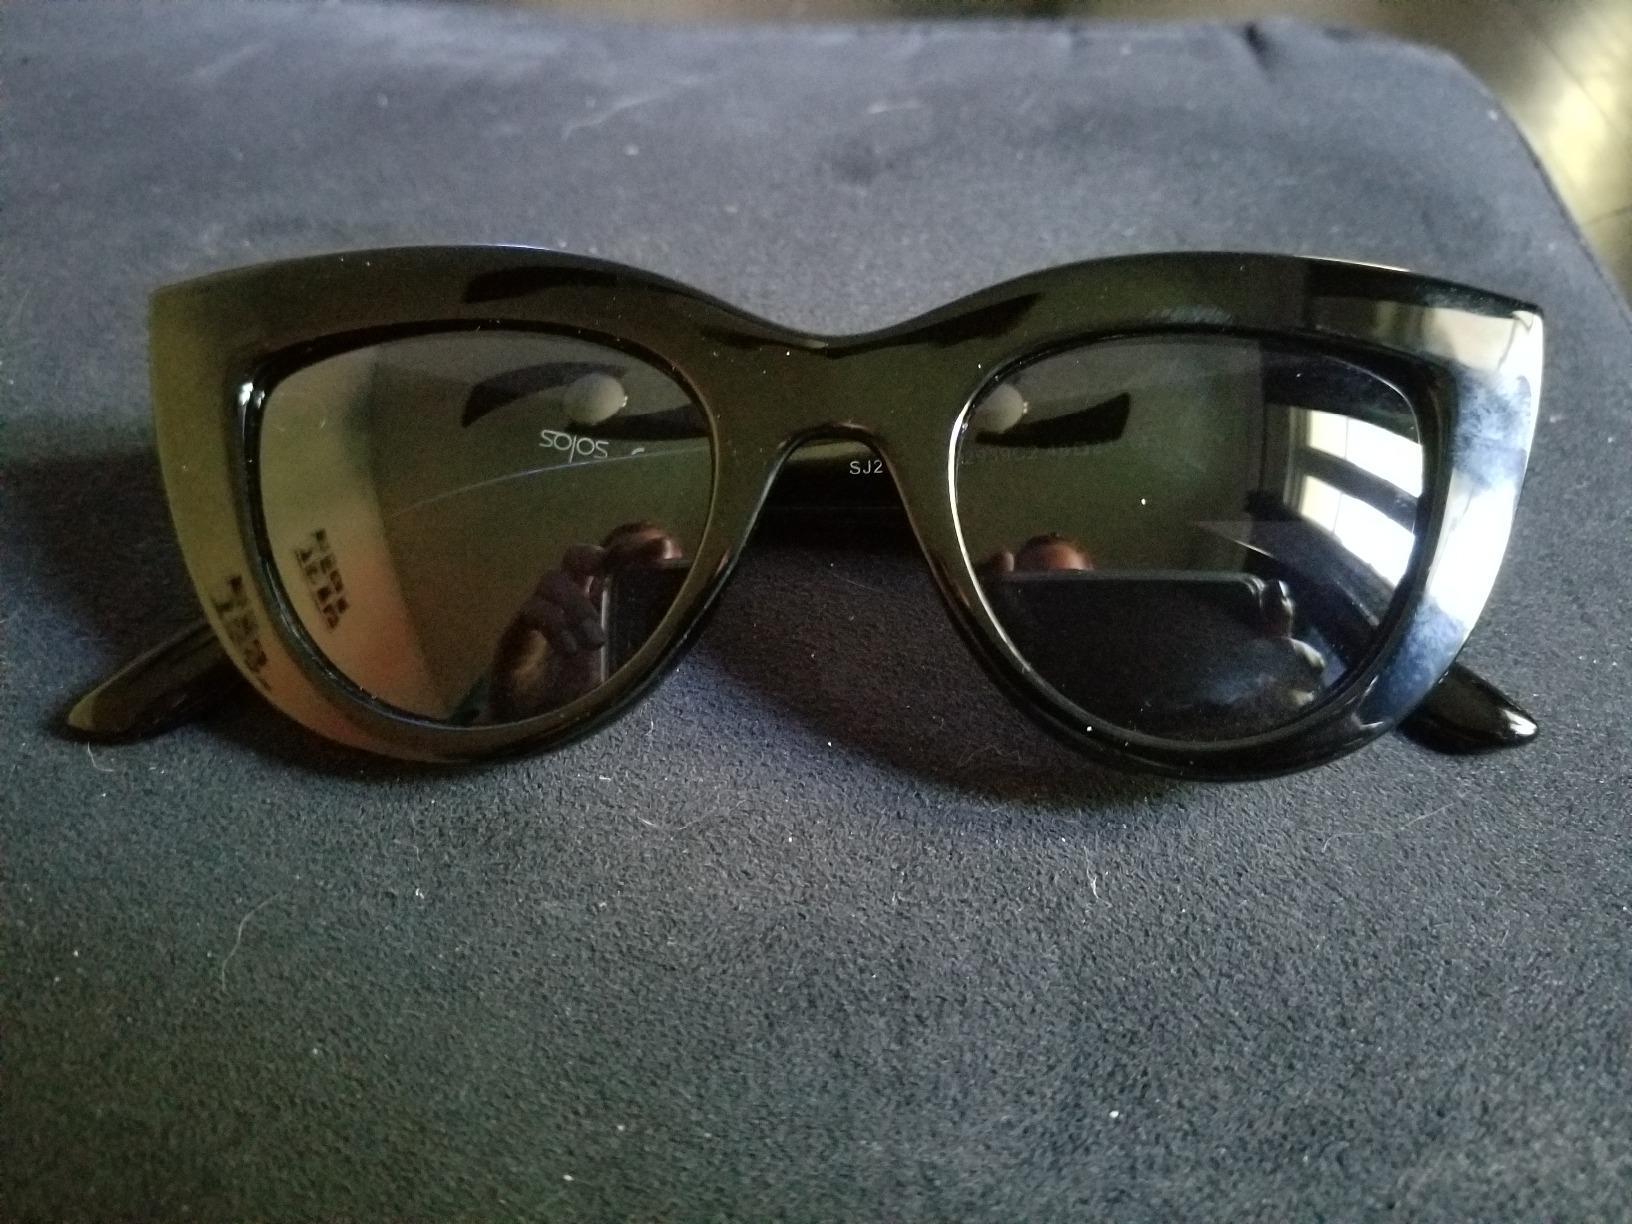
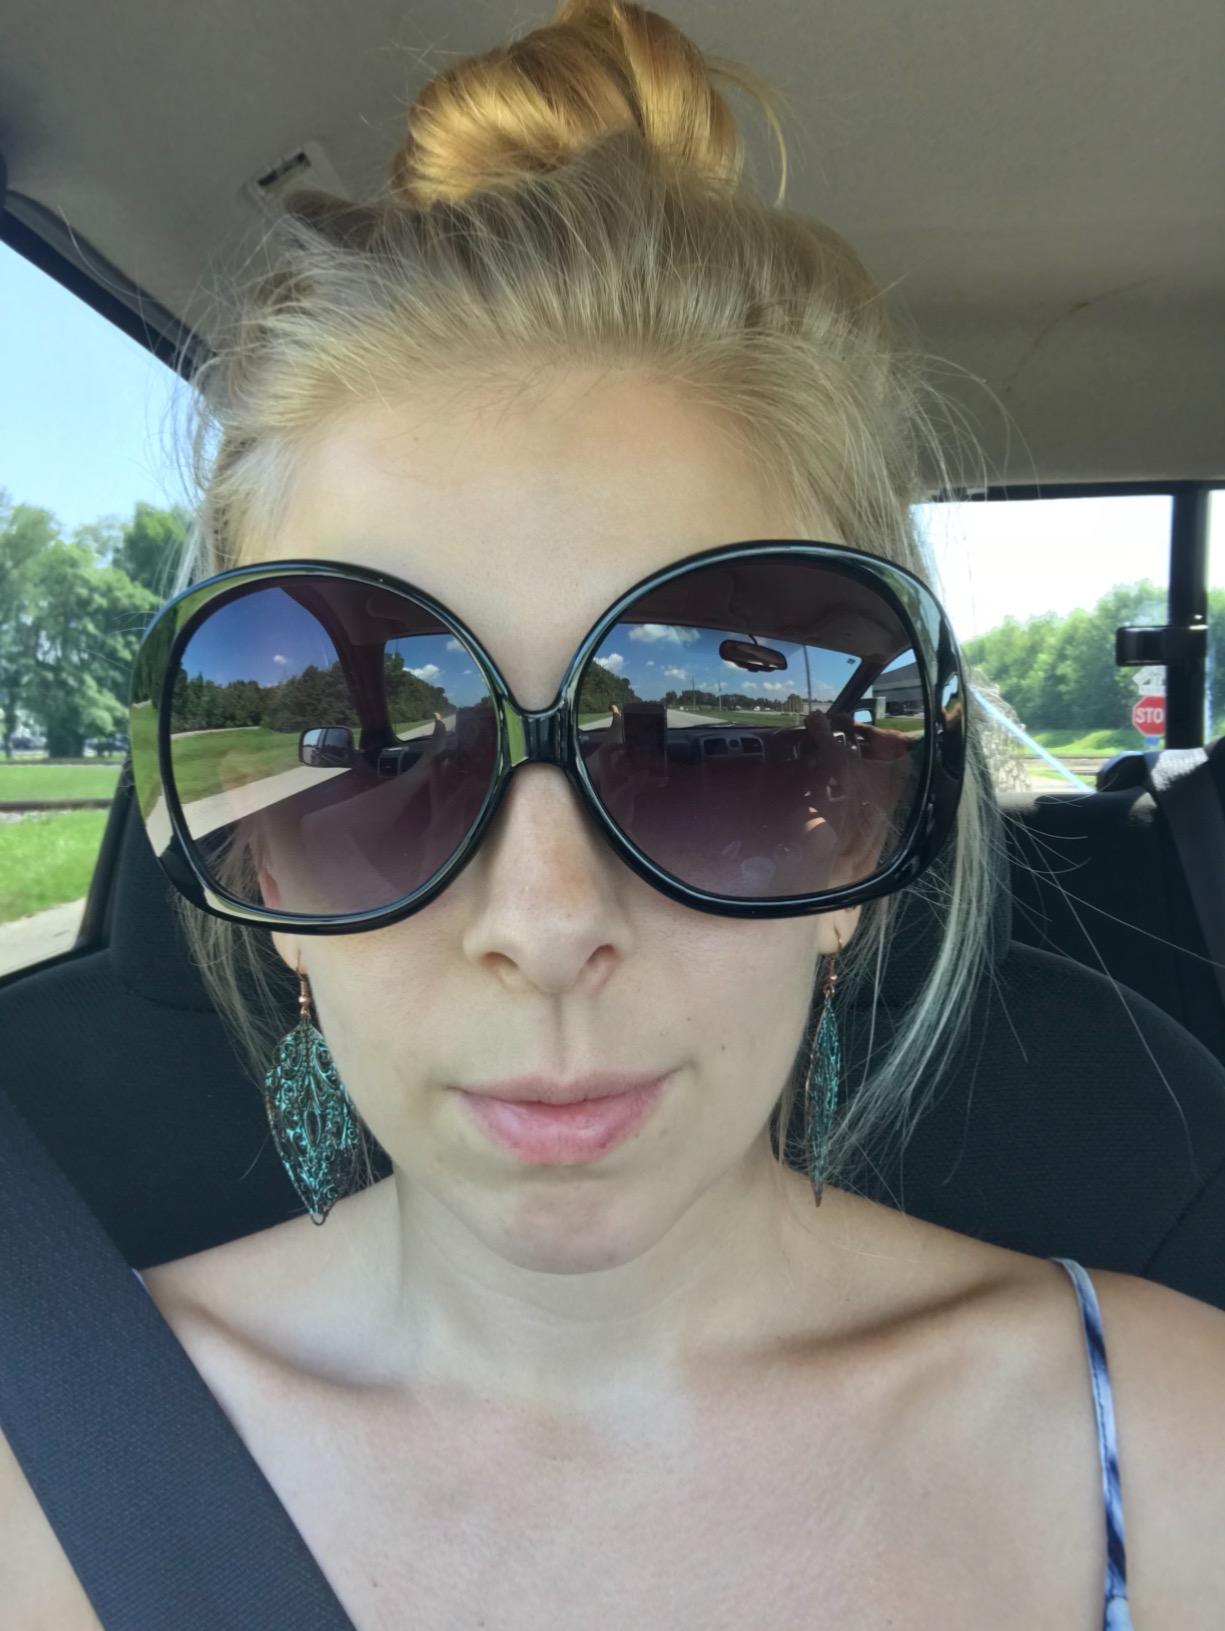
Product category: accessories_sunglasses
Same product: no